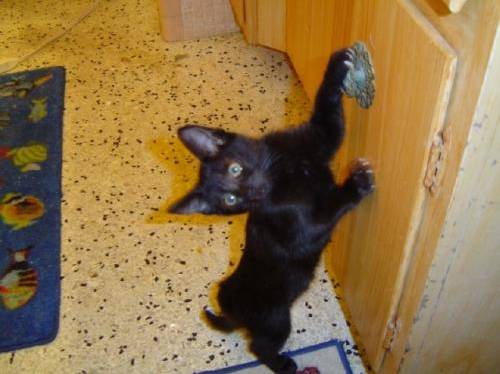
Label: cat